1994 Chicago Cubs season

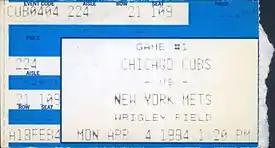
A ticket for the Cubs' 1994 Opening Day game against the New York Mets.

The 1994 Chicago Cubs season was the 123rd season of the Chicago Cubs franchise, the 119th in the National League and the 79th at Wrigley Field. The Cubs finished the shortened season fifth and last in the National League Central with a record of 49–64.